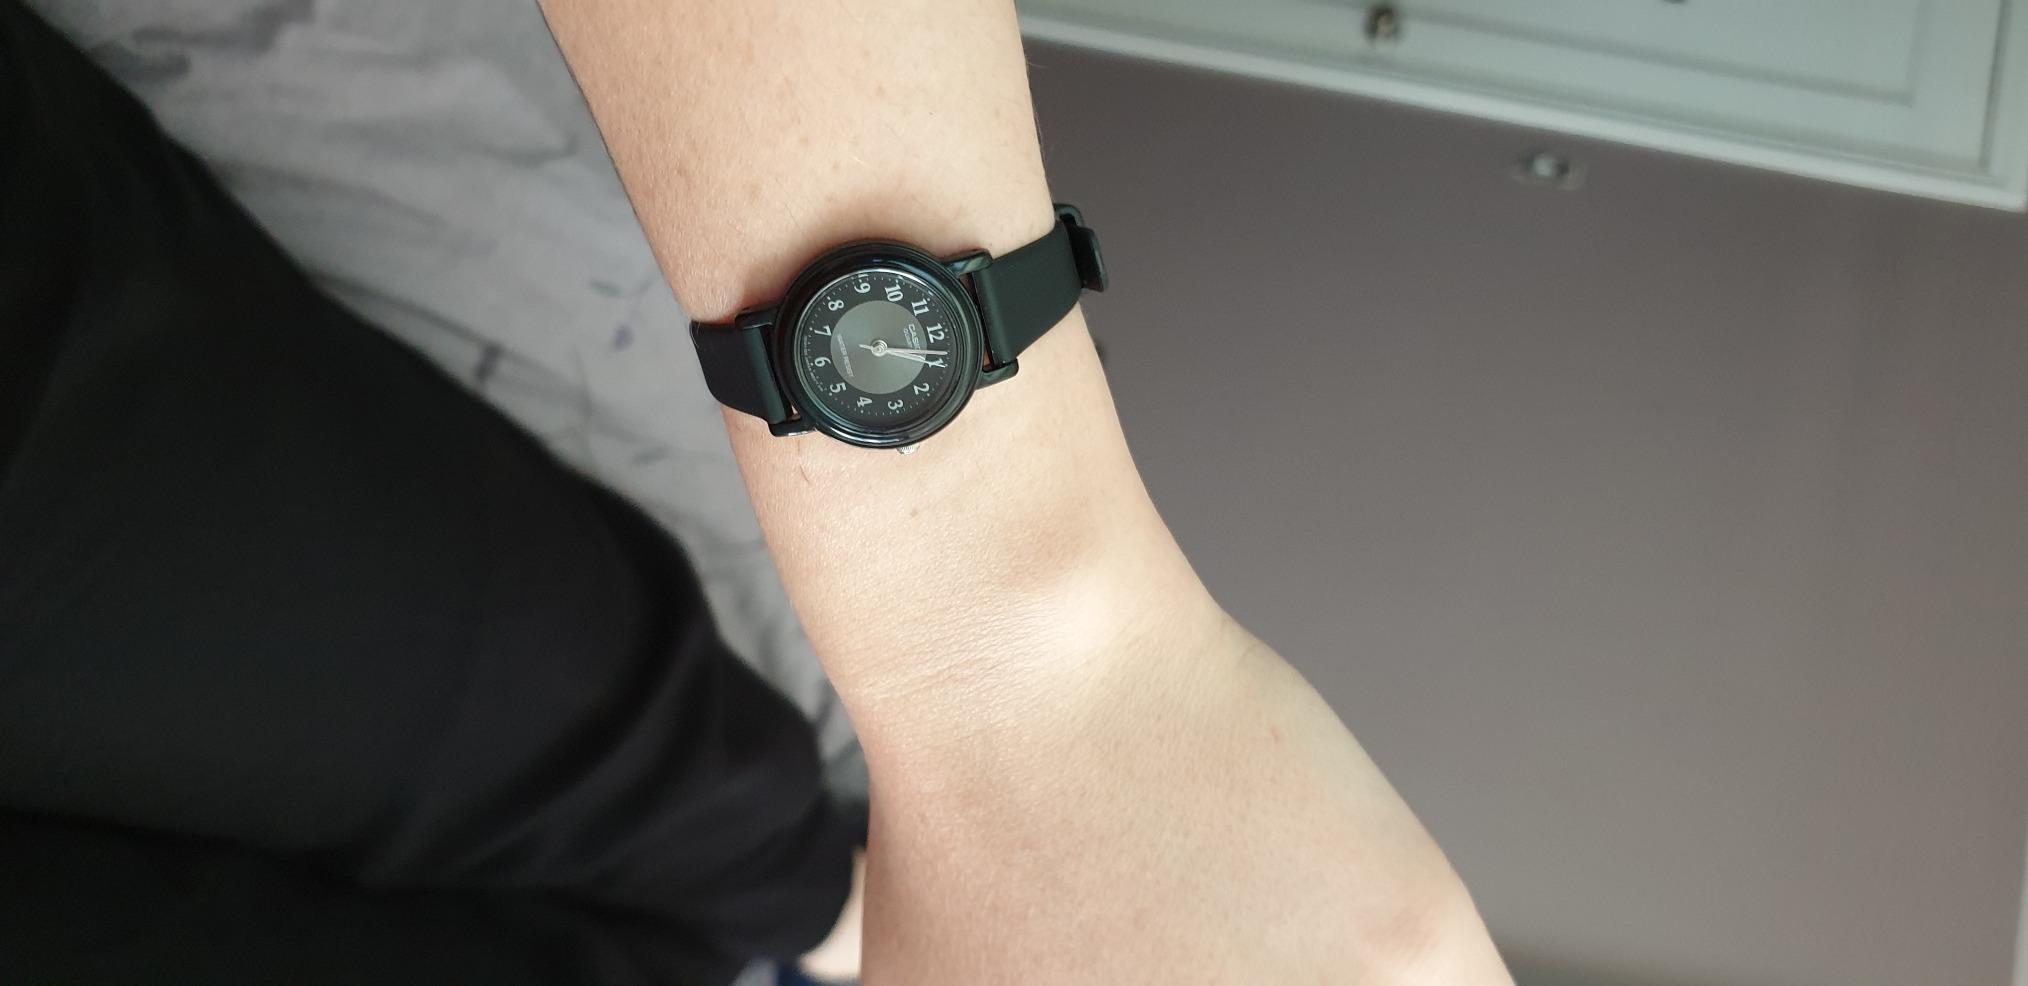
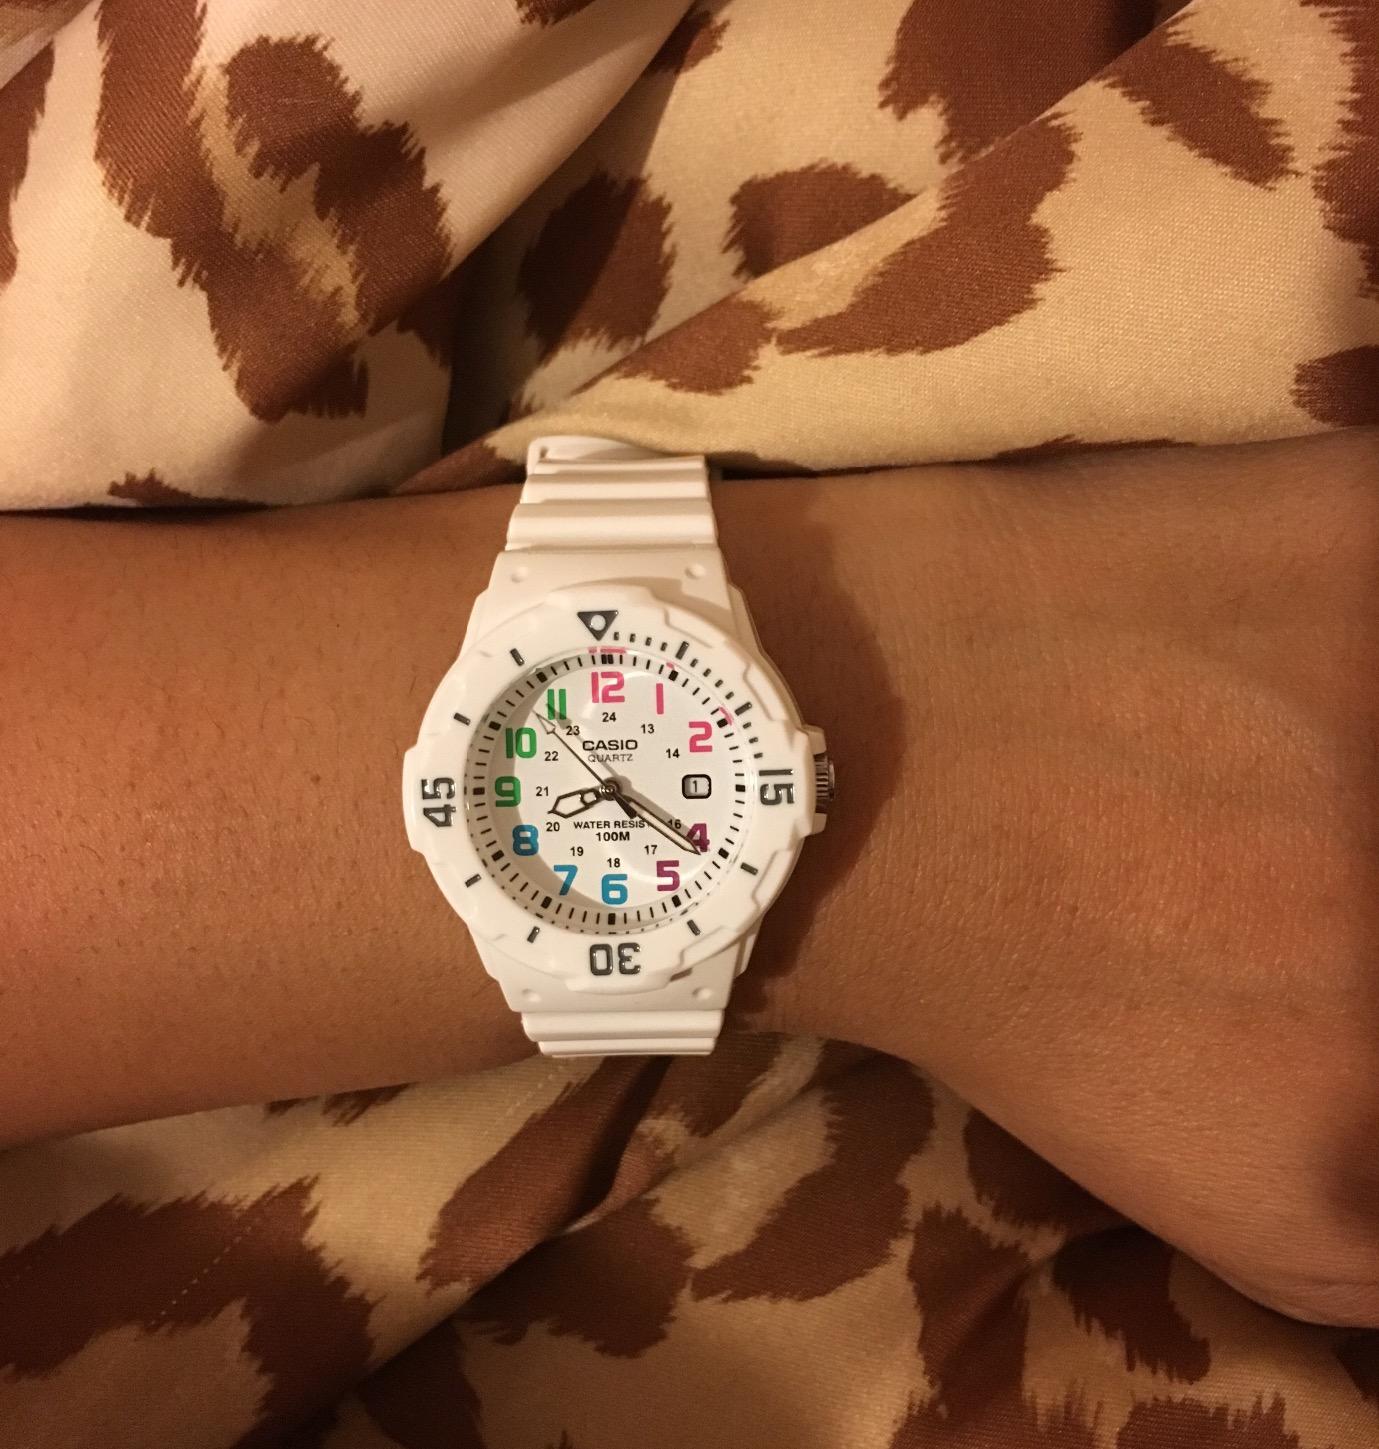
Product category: accessories_watch
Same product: no